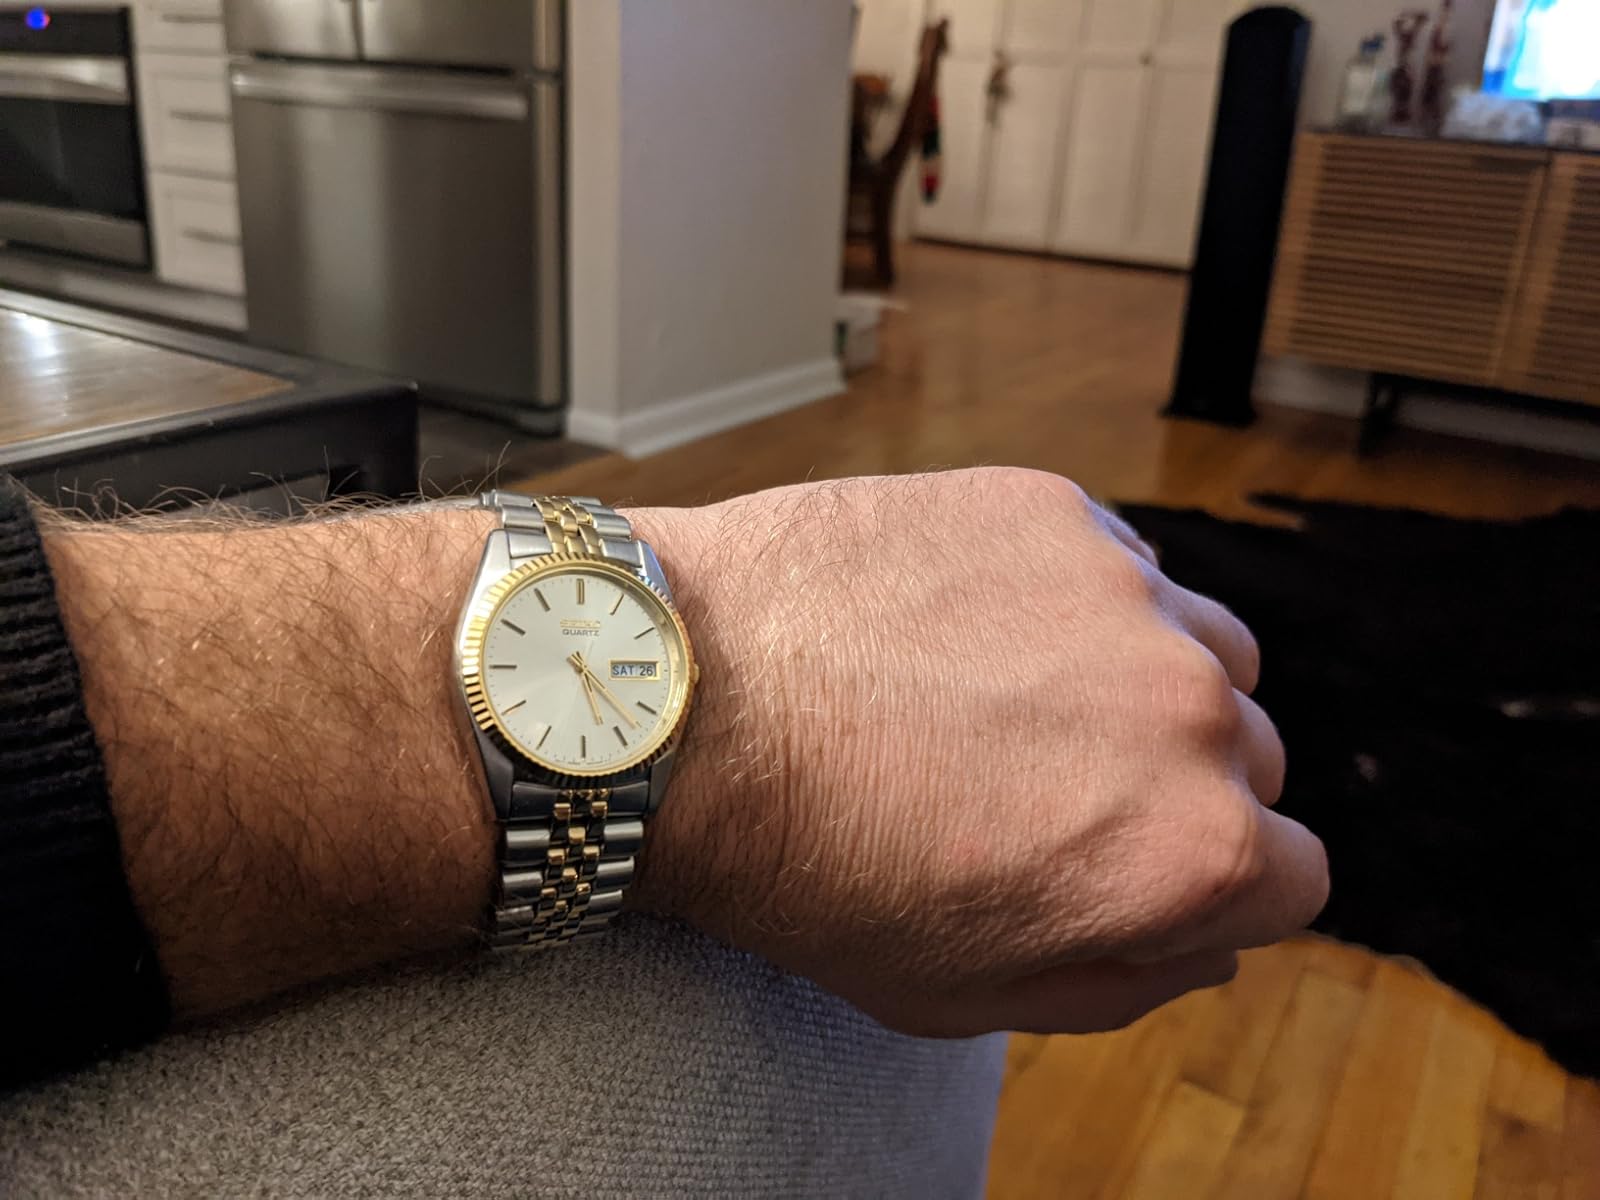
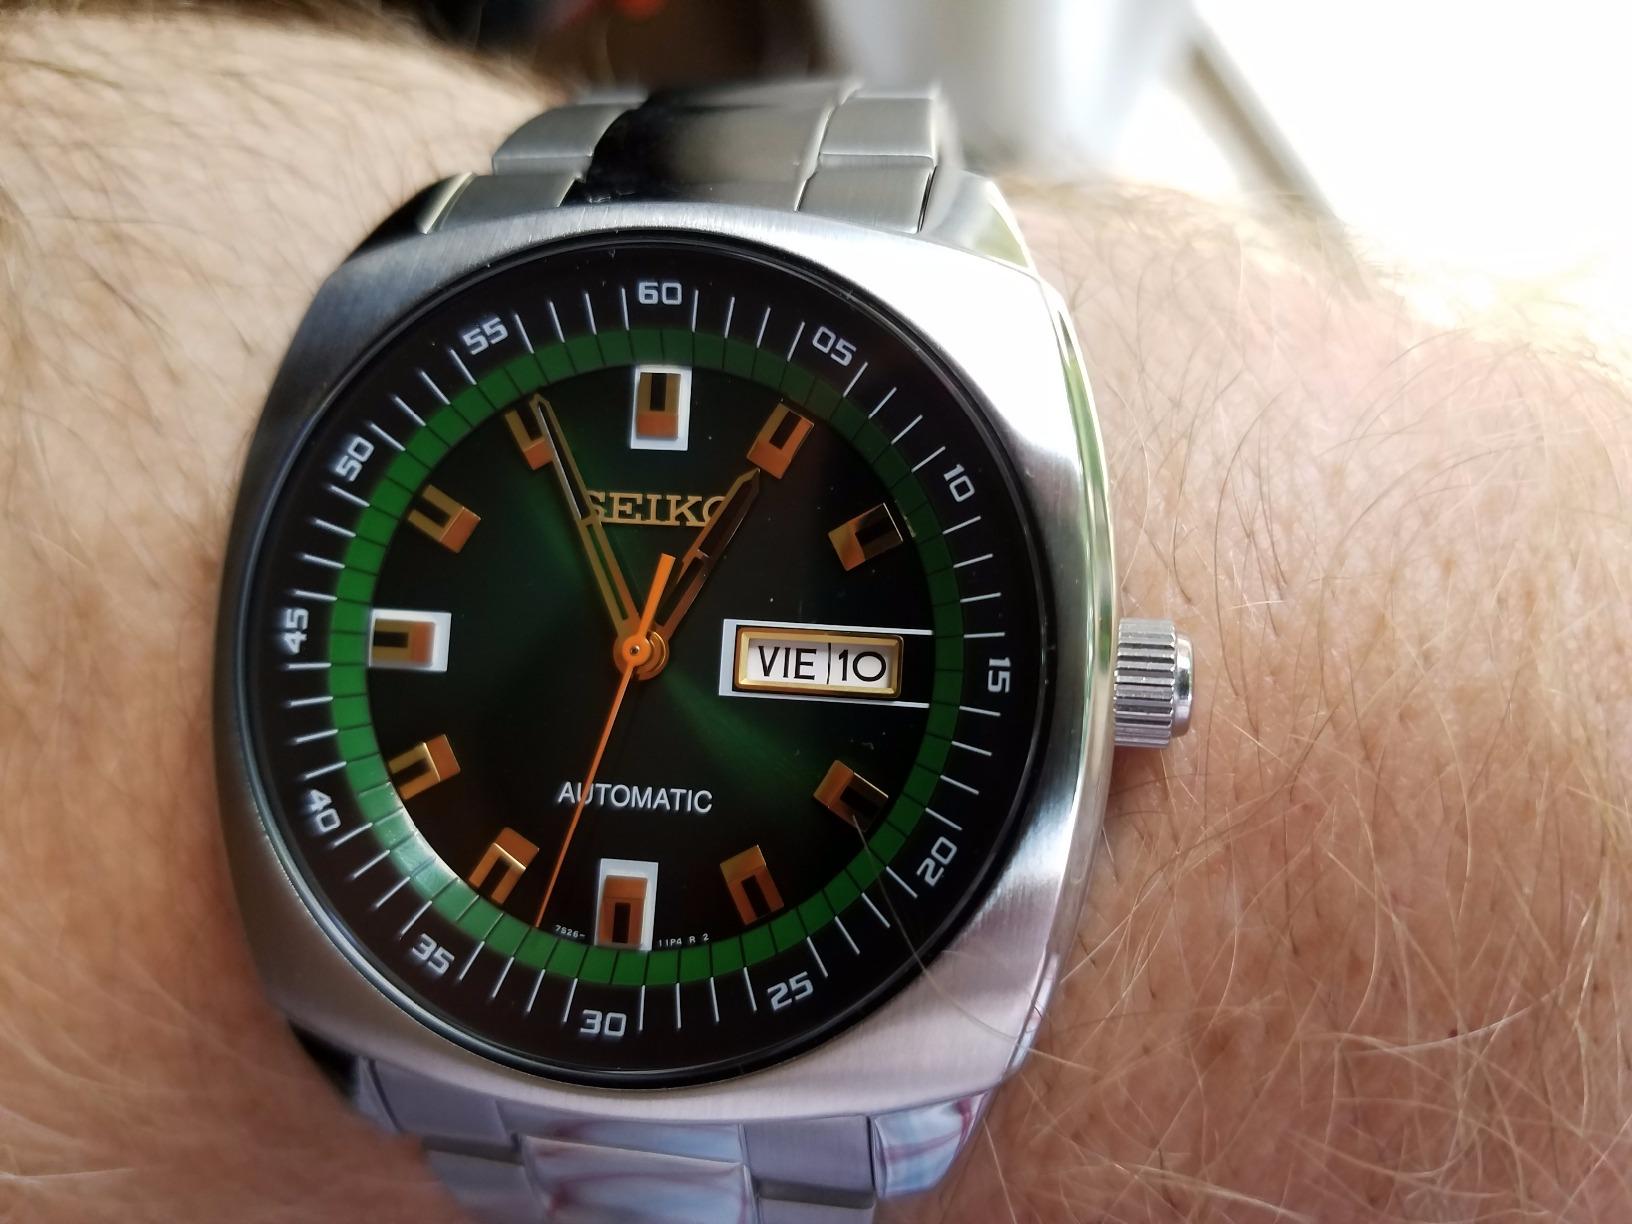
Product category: accessories_watch
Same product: no